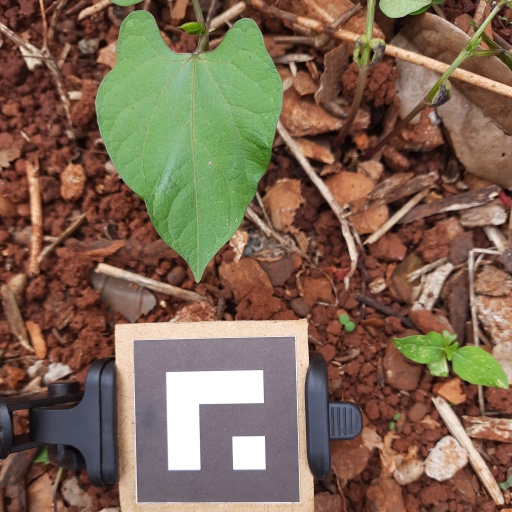
Observations: wavy surface, no eating holes, under shade